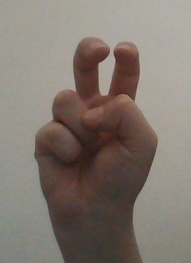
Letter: toot